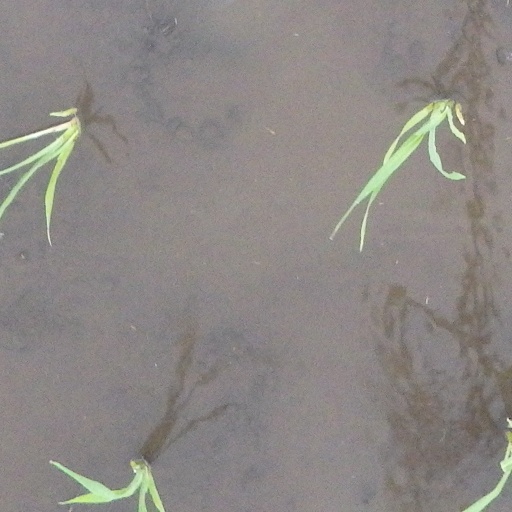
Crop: rice